Stadler Citylink

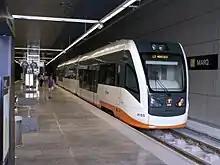
An Alicante Tram 4100 series Citylink

The Hungarian State Railways MÁV-group ordered 12 trains for the Tram-train line between Szeged and Hódmezővásárhely. The first Citylink (as Hungarian Class 406 001) was delivered in January 2021, and the testing of the 3-car units began in early March on the freshly rebuilt line between the two cities. The Tram-train service was opened in the end of November 2021.